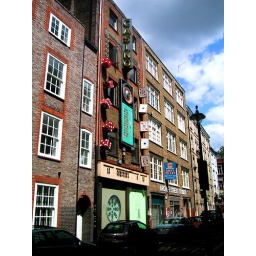
A great sign down a seedy street in Soho. Sadly gone shortly after I took this photo.